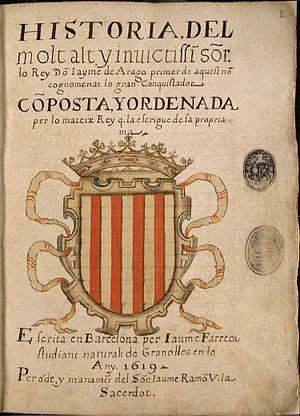
Page de garde du Llibre dels fets (nom complet